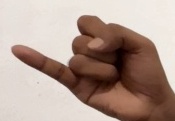
ASL sign: J